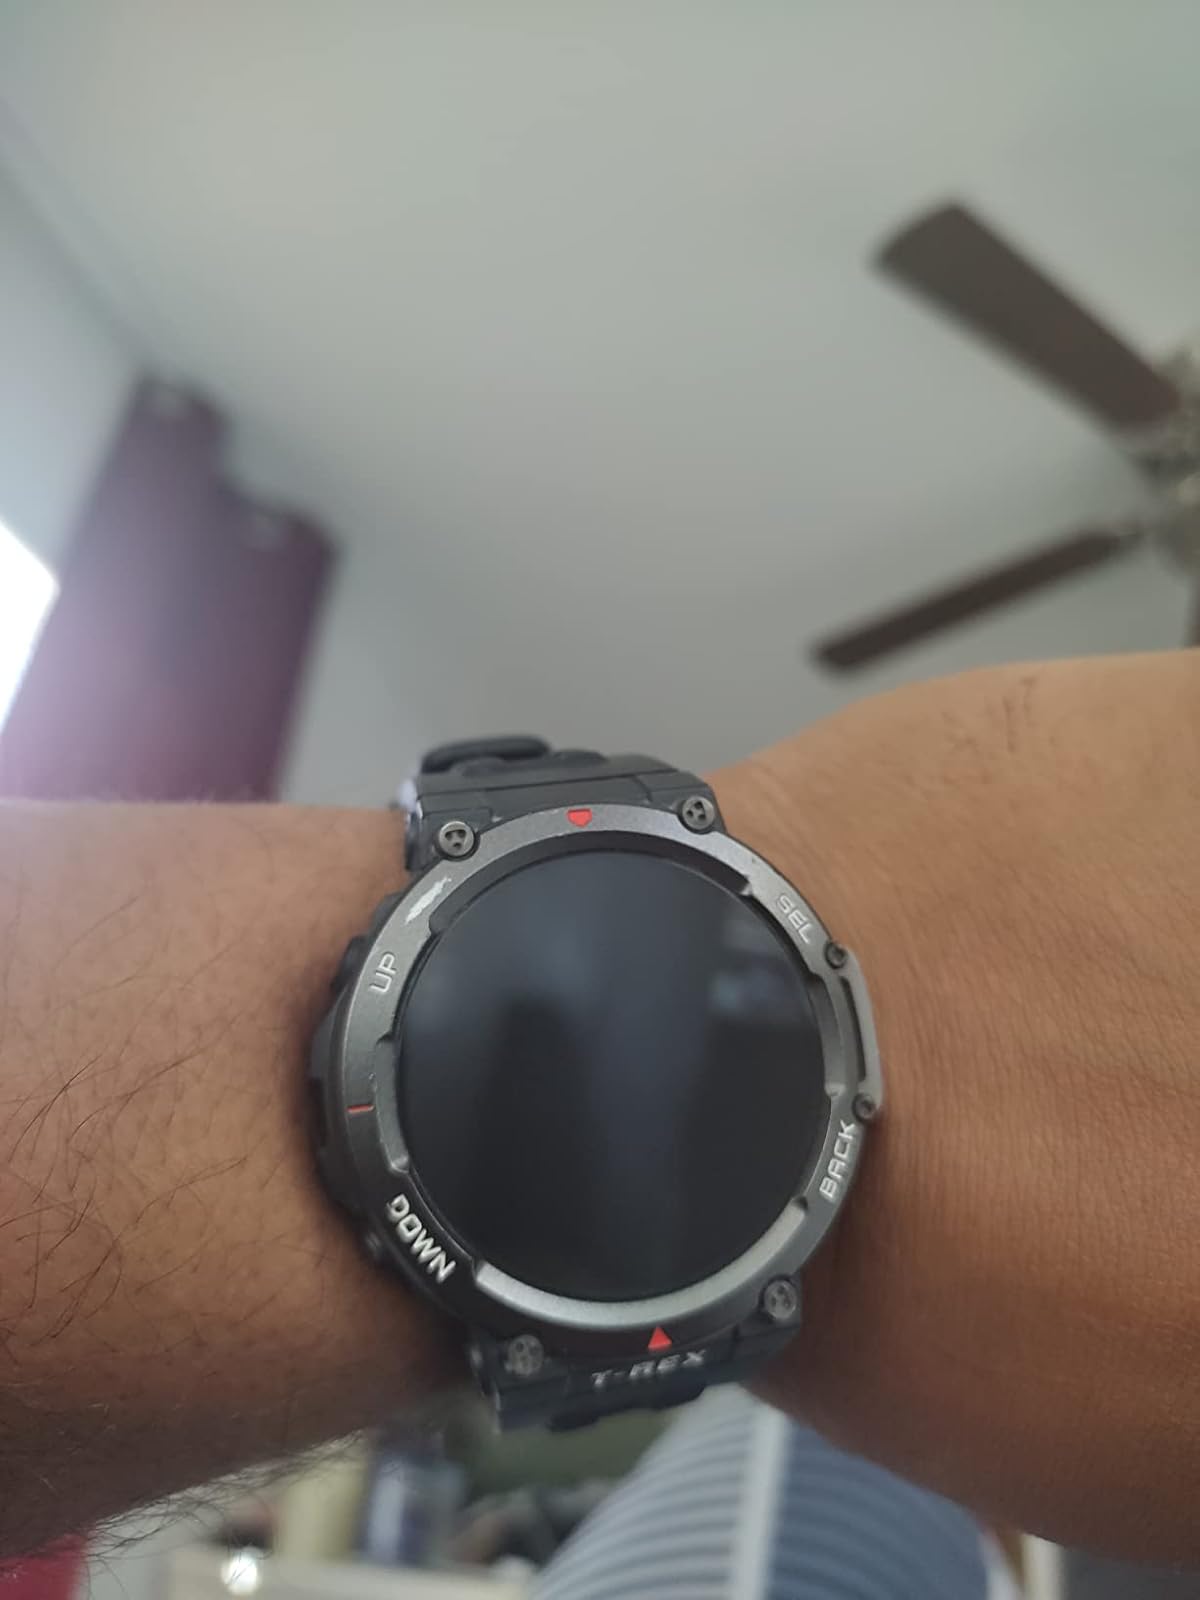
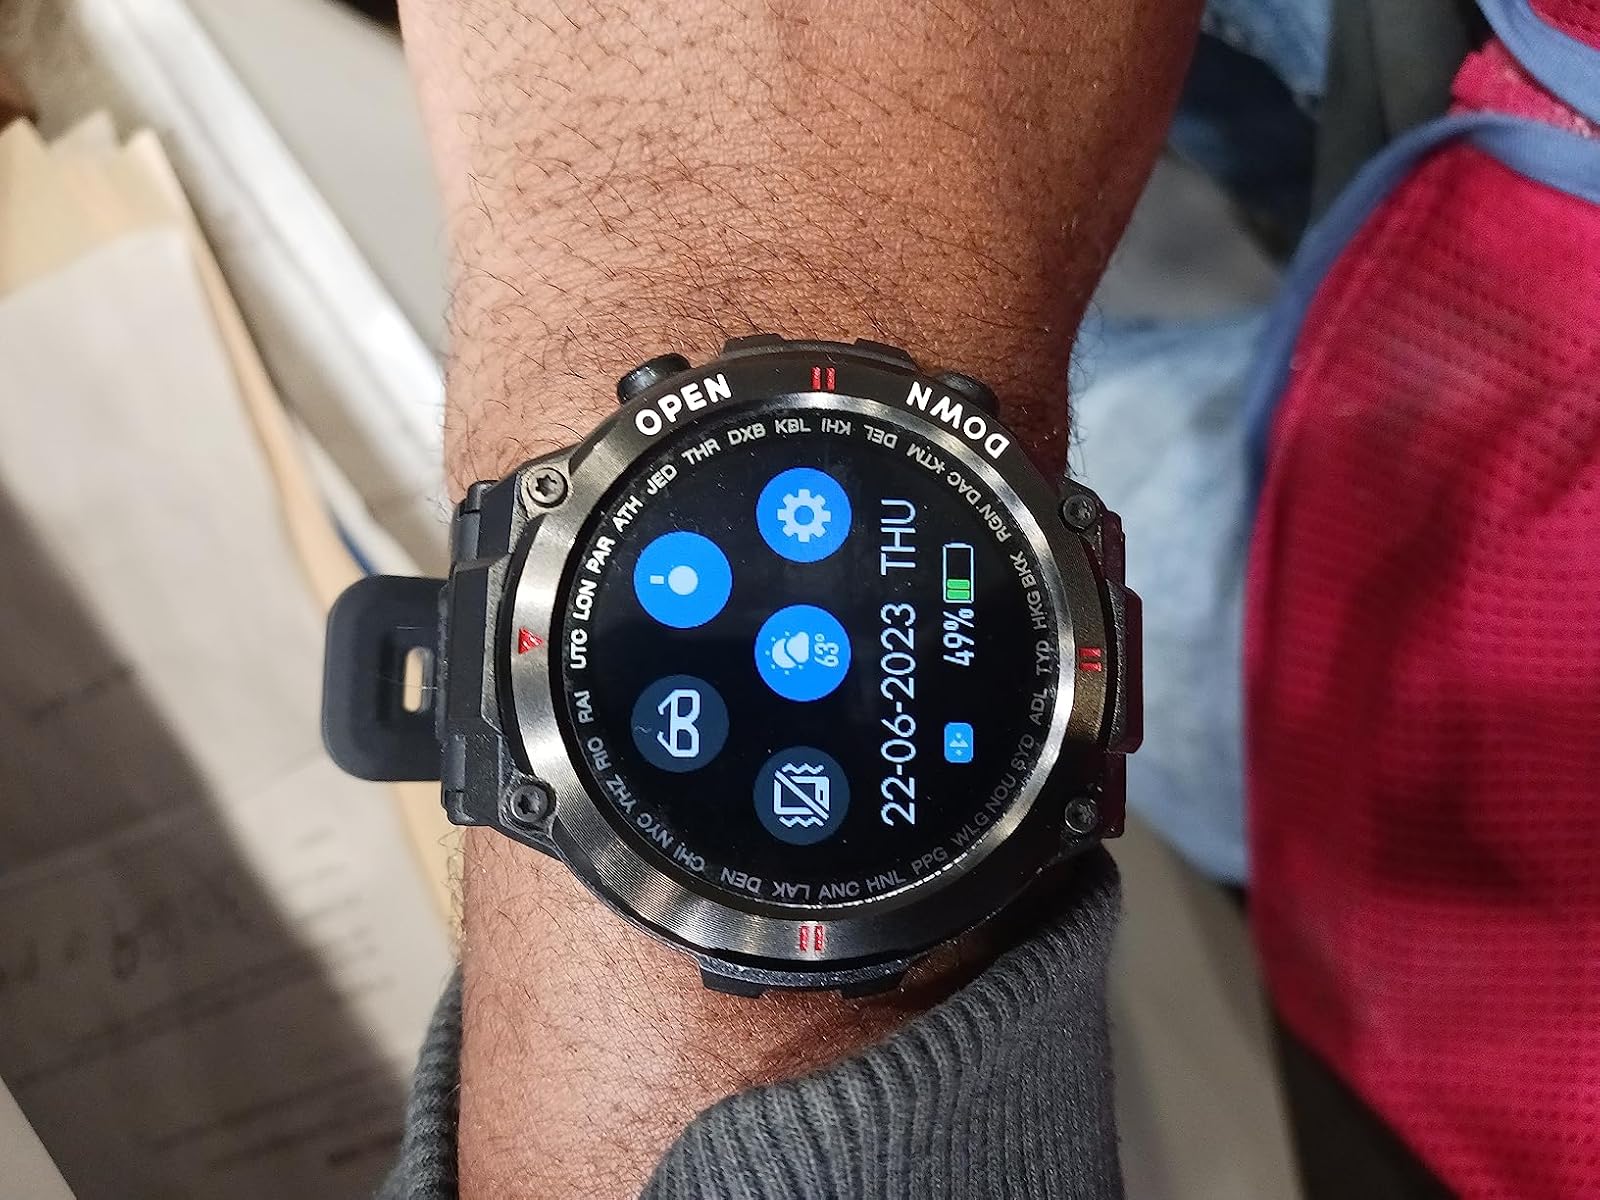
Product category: smartwatch
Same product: no